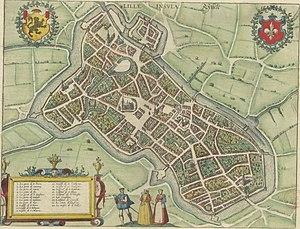
La rue Pierre-Mauroy est une rue de Lille, qui relie la rue des Manneliers et la place du Théâtre à la place Simon-Vollant, dans le quartier de Lille-Centre. Il s'agit d'une des voies primitives de Lille, reliant le cœur historique de Lille aux villes de Douai, Arras et Paris.
La place du Général-de-Gaulle est un espace public urbain de la commune de Lille dans le département français du Nord en région Hauts-de-France. La place est de type grand-place qui se caractérise par un aspect complètement minéral que l'on retrouve dans de nombreuses villes des anciens Pays-Bas. Il s'agit de la place historique et principale de la ville.
La Deûle est une rivière du nord de la France dont l'essentiel du cours est aujourd'hui canalisé. C'est un affluent de la Lys, donc un sous-affluent de l'Escaut.
Georges Maigret est un augustin wallon, auteur d'ouvrages spirituels, et supérieur de la Provincia Belgica de son ordre, à l'époque de la Contre-Réforme.